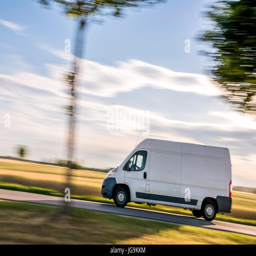
automobile model on the road